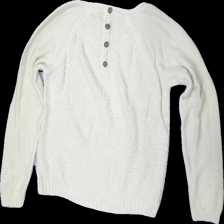
View: back
Type: Sweater
Category: Ladies
Brand: Esprit
Colors: Beige
Material: 51% Acryl 49% Cotton
Cut: Regular
Size: XL
Season: All
Price range: <50
Recommended usage: Export